David Rackley

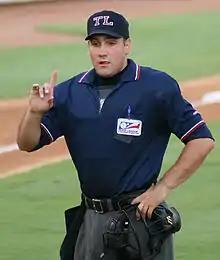
Rackley as a minor league umpire in 2006

He was hired to the full-time MLB staff prior to the 2014 season and worked his first postseason during the 2016 American League Wild Card Game.